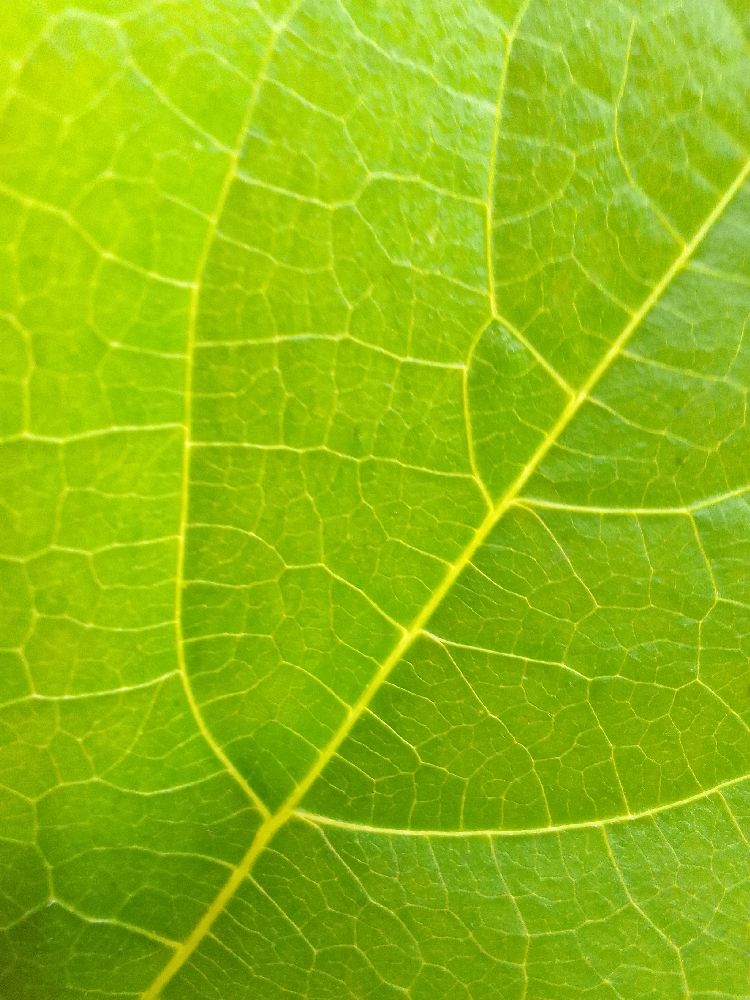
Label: healthy